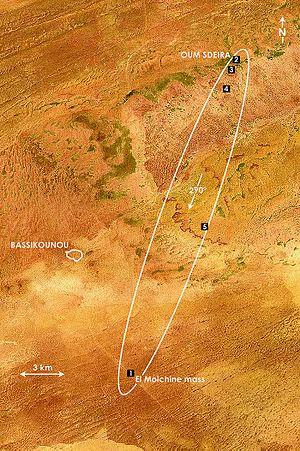
Le champ de dispersion, appelé aussi champ d'éparpillement ou champ de distribution, est la distribution au sol de météorites provenant de la chute et l'impact avec le sol d'un météoroïde. Ce terme est souvent utilisé avec les tectites expulsées en dehors d'un important cratère d'impact.
La météorite Bassikounou est une météorite dont la chute a été observée le 16 octobre 2006 près de la localité de Bassikounou, dans la région de Hodh Ech Chargui au sud-est de la Mauritanie, près de la frontière avec le Mali.